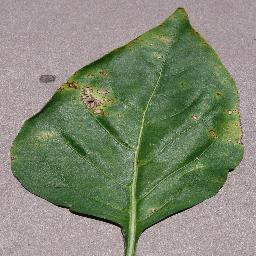
Label: Pepper,_bell___Bacterial_spot